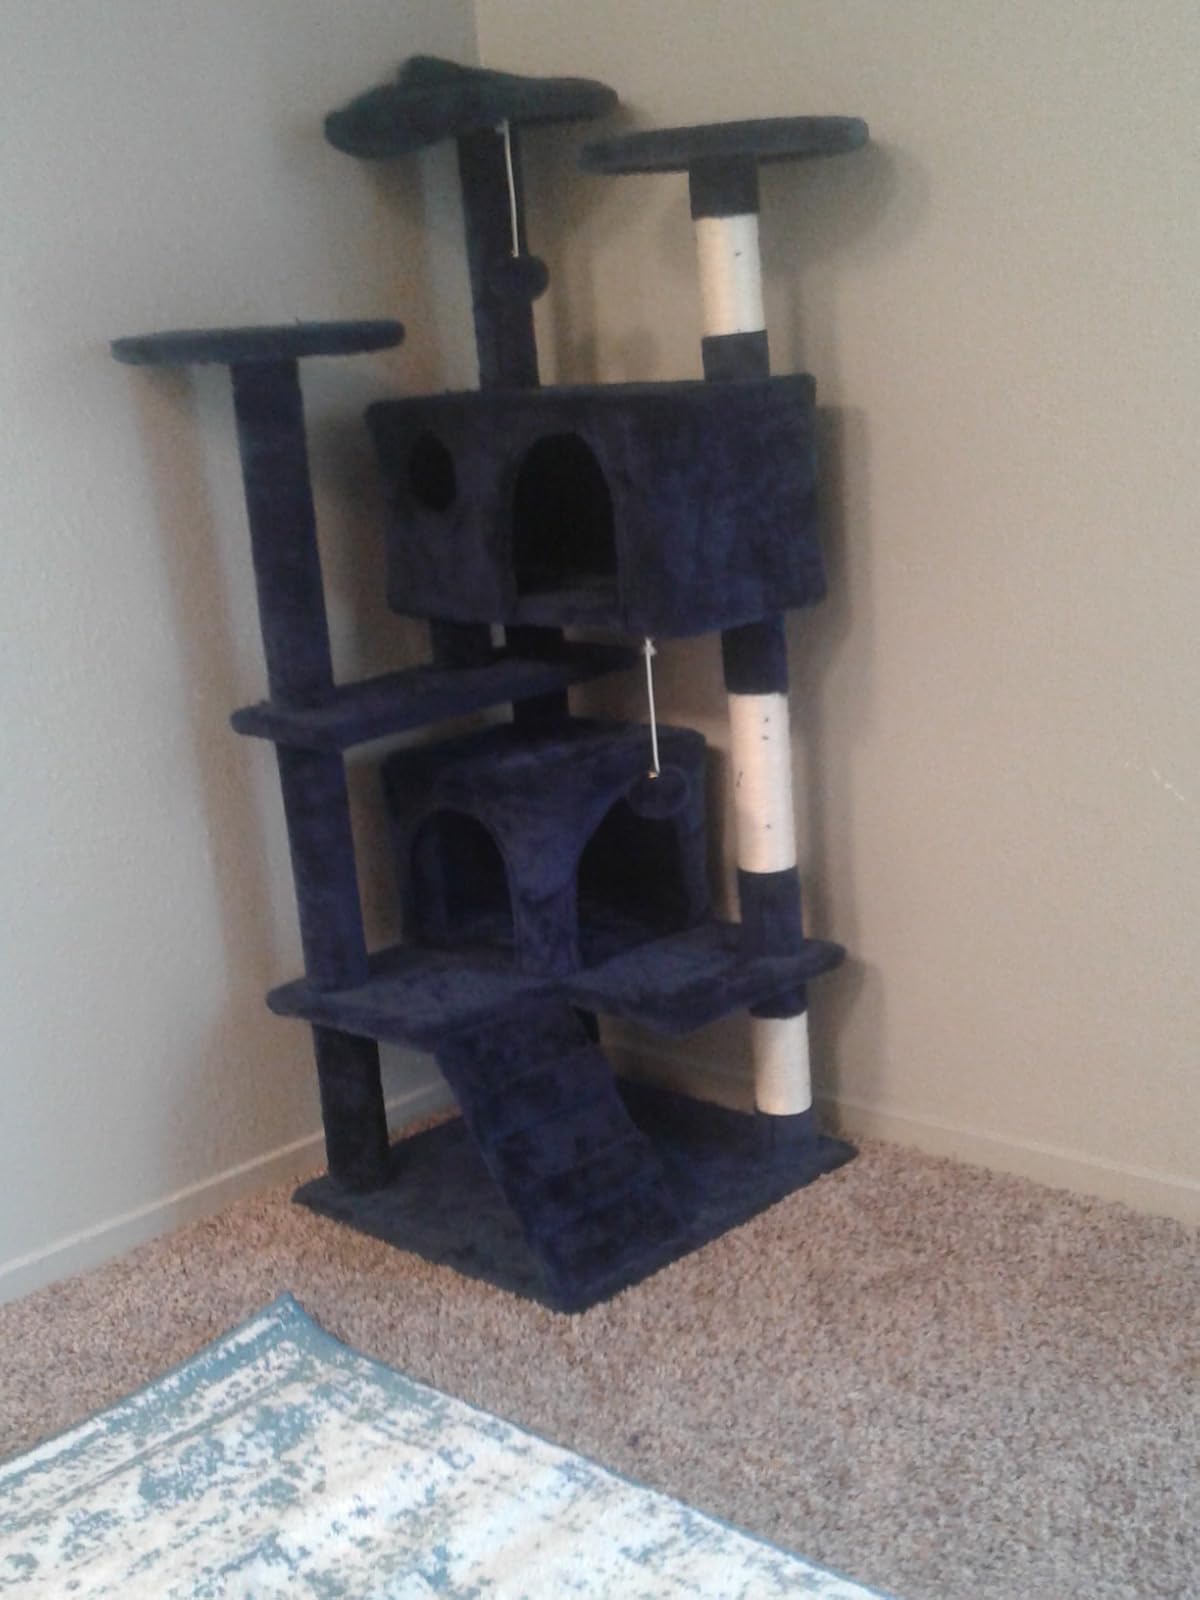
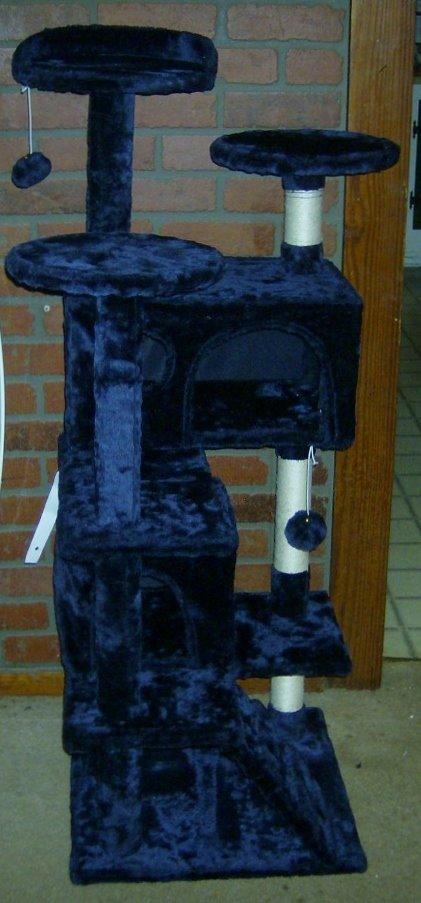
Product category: items_cat tree
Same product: yes